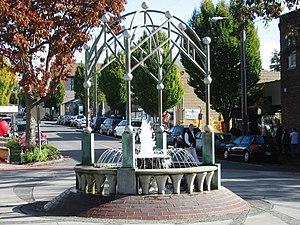
Edmonds est une ville américaine située dans le comté de Snohomish dans l'État de Washington et est une banlieue de Seattle, 18 kilomètres au nord de la ville. Selon le recensement de 2000, la population de la ville est de 39 515 habitants et elle était estimée en 2006 à 40 126 habitants.